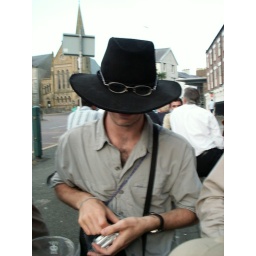
No Mark, the glasses go over your eyes, and the hat goes on your head....